Andranik

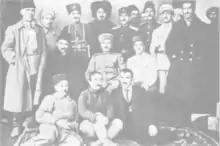
Andranik with the Military Council of Goris, 1918

The Ottoman Empire was officially defeated in the First World War and the Armistice of Mudros was signed on 30 October 1918. The Ottoman forces evacuated Karabakh in November 1918 and by the end of October of that year, Andranik's forces were concentrated between Zangezur and Karabakh. Before moving towards Karabakh, Andranik made sure that the local Armenians would support him in fighting the Azerbaijanis. In mid-November 1918, he received letters from Karabakh Armenian officials asking him to postpone the offensive for 10 days to allow negotiations with the Muslims of the region. According to Hovannisian, "the time lost proved crucial." In late November, Andranik's forces headed towards Shushithe main city of Karabakh and a major Armenian cultural center. After an intense fight against the local Kurds, his forces broke through Abdallyar (Lachin) and the surrounding villages.